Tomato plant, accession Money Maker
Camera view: bottom (45 deg); turntable rotation: 120 degrees
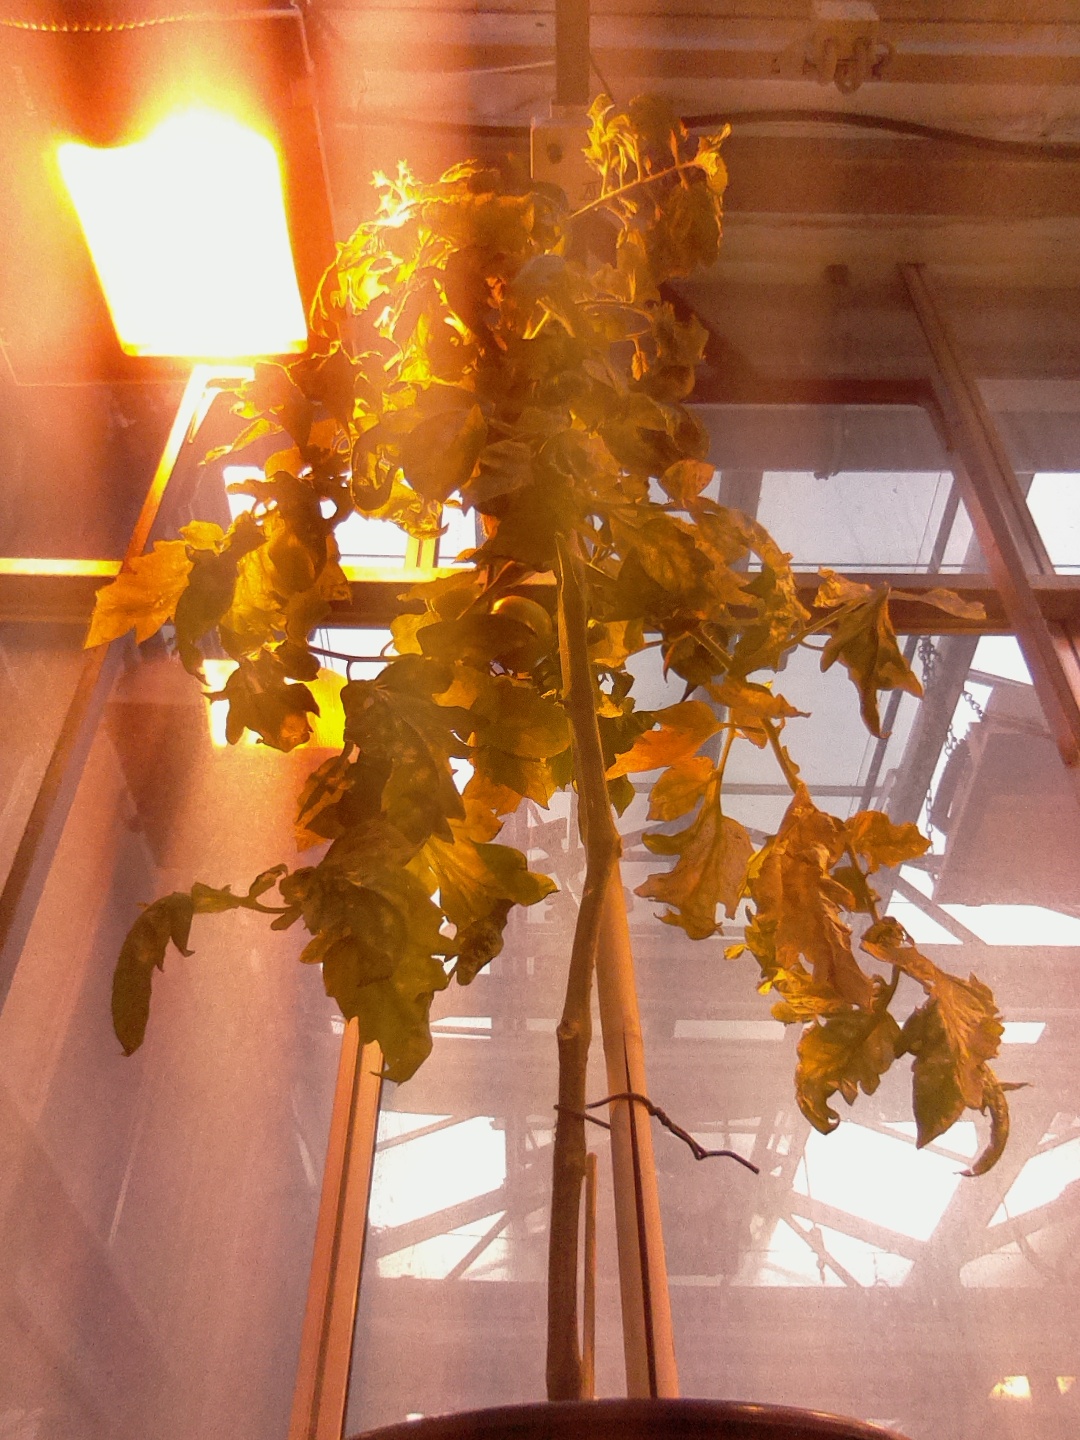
BBCH growth stage 79: 90% -100% of final fruit size